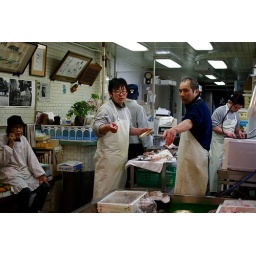
fish market in kyoto